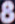
Number: 8